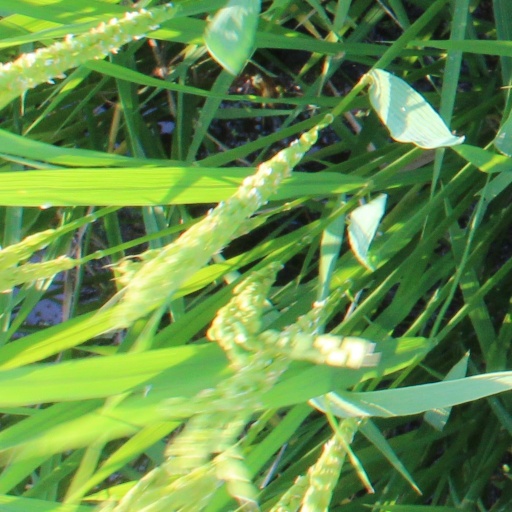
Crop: rice